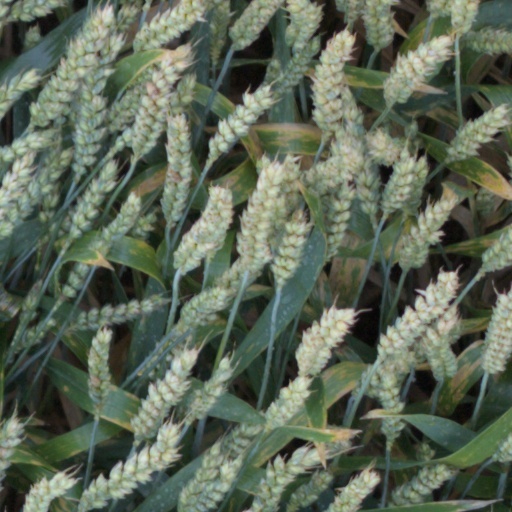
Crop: wheat